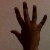
The image shows a hand gesture representing the number 5 in Indian Sign Language.